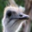
Label: bird